An Incident at the Opera Ball on Mardi Gras in 1778

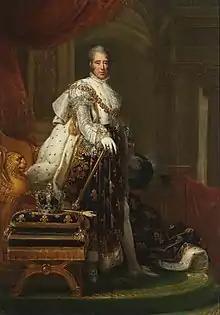
Was challenged to the duel by the Duc de Bourbon: Charles-Philippe de France, Comte d'Artois, portrayed by François Gérard in 1825 as Charles X, King of France.

Louise-Marie-Thérèse-Bathilde d'Orléans, Duchesse de Bourbon, née Princesse du sang de France, and therefore a member of the extended royal family, recognised Charles-Philippe de France, Comte d'Artois, the king's brother, who was accompanied by his mistress Anne-Michelle-Dorothée de Roncherolles, Comtesse de Canillac (1753–1844), which also didn't go unnoticed by the Duchesse de Bourbon. At that time, the Comtesse de Canillac served as a lady-in-waiting to Élisabeth, Princesse de France, the king's unmarried sister.